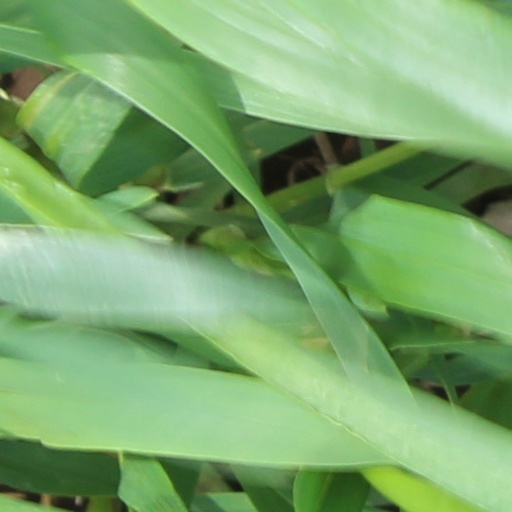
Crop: wheat